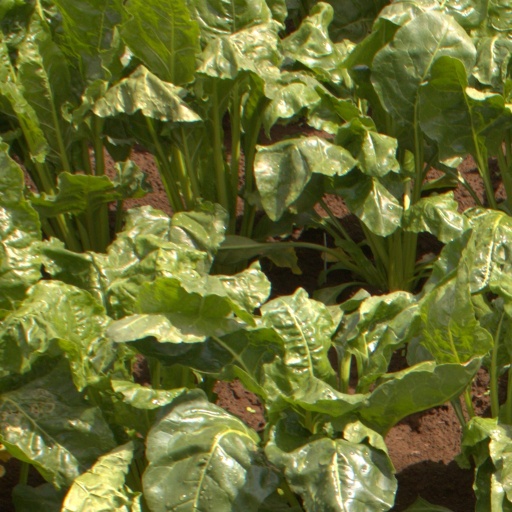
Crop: sugar beet